Oulun Suomalaisen Yhteiskoulun Lukio

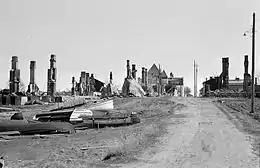
The school has survived the bombings in 1944.

Oulun Suomalainen Yhteiskoulu was established and opened in 1902 as a private Finnish-language lycée. It was the first co-educational upper secondary school in Oulu. At the time Finland was a Grand Duchy of the Russian Empire. The first principal of the school, Mauno Rosendal was an independence activist, who was sent to exile in 1903. He returned from exile in 1905. The first years the school operated in rented premises, the own school building was built in 1907–1908. The school was changed to a state-owned public school in 1920. During the World War II school work was disrupted at times. The military needed premises and the Soviet Union bombed the Kuusiluoto neighbourhood. In 1944 a bomb fell into the girls' gymnasium, but did not explode. In the 1974 national education reform Oulun Suomalainen Yhteiskoulu was turned over to the city government, and at the time it was renamed and divided into the Kuusiluoto secondary school ("Kuusiluodon yläaste") and the Kuusiluoto upper secondary school ("Kuusiluodon lukio"). In 2004 Kuusiluodon lukio was made a central upper secondary school and the lower classes were merged into other schools. The original name of the school was restored in 2006.